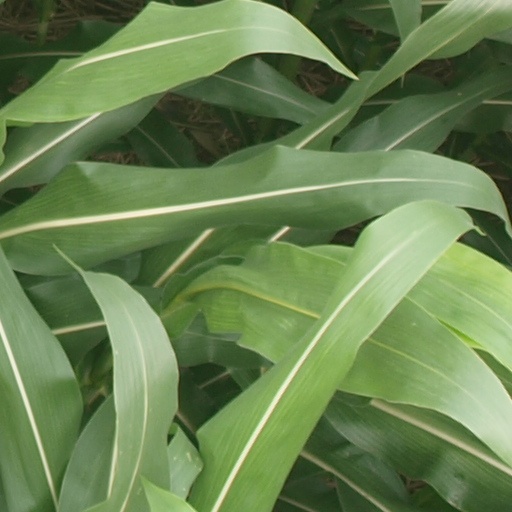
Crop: maize; corn